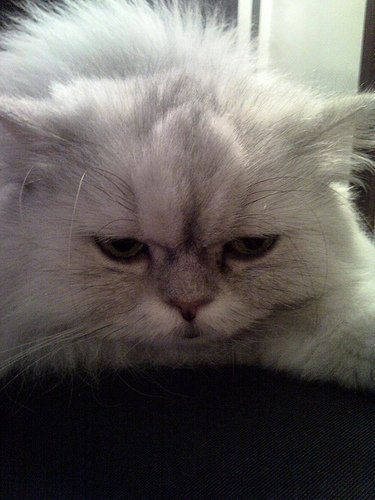
Animal: cat
Breed: persian